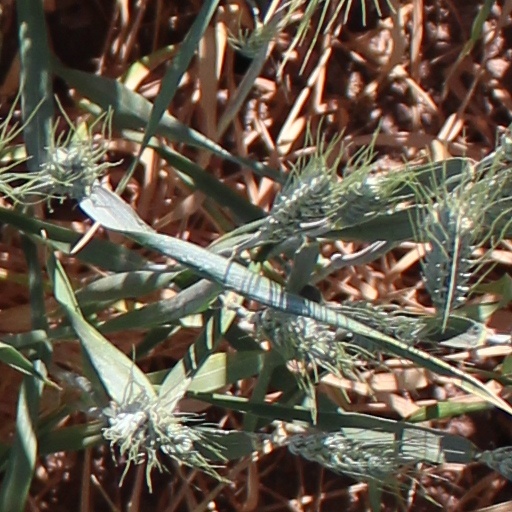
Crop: wheat